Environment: real
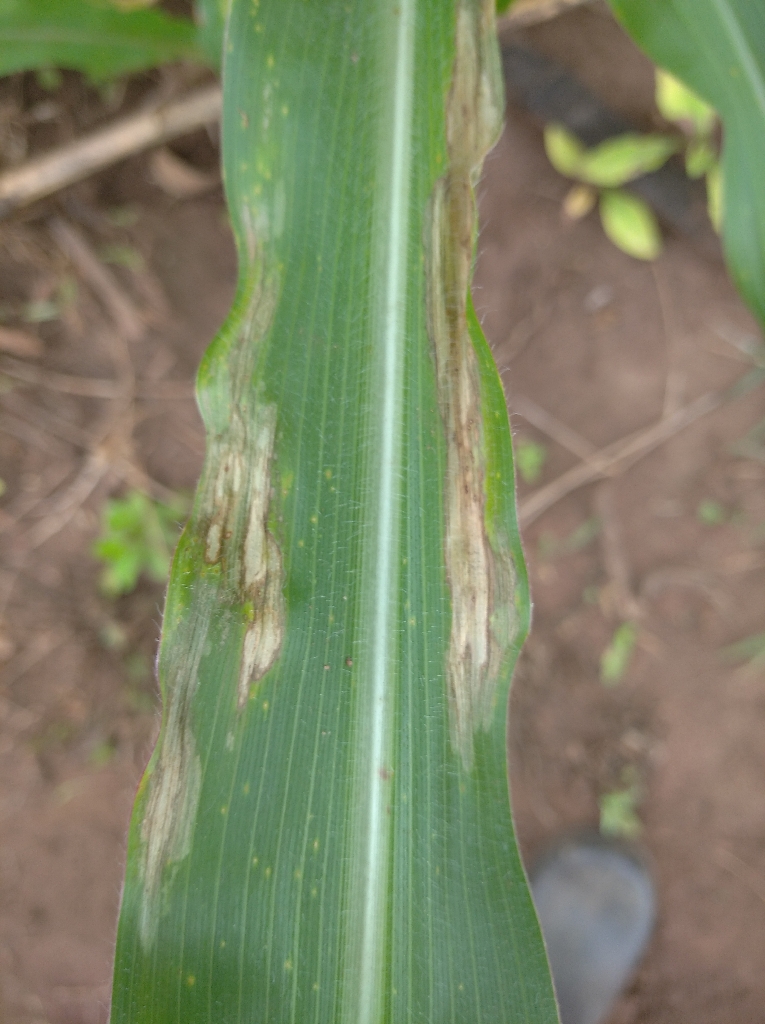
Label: northern_corn_leaf_blight